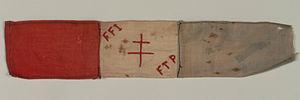
Brassard fait de trois pièces de tissu différent. Siglé FFI / FTP, il porte au centre une croix de Lorraine.
Roger Taillefer, né à Froissy le 4 juin 1907 et mort à Montmeyan le 5 mai 1999, est un résistant français.